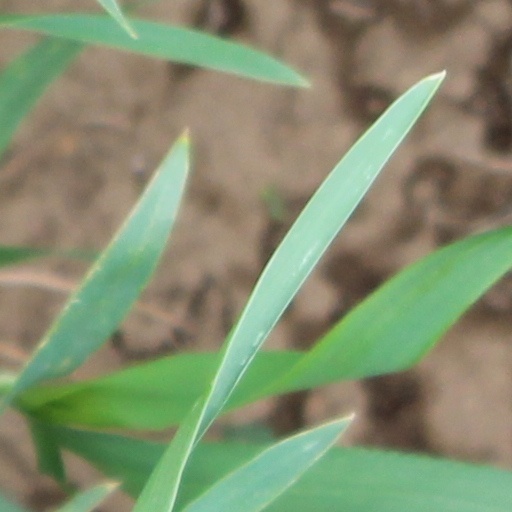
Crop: wheat